History of Michigan Wolverines football in the Kipke years

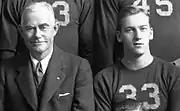
Fielding H. Yost and Stark Ritchie, 1936

Michigan played its home games at Michigan Stadium during the Kipke Years. On October 19, 1929, a record crowd of 85,088 spectators attended the Ohio State game, setting a single-game attendance record that stood until 1943. Ten days after the record-setting crowd attended the Ohio State game, the stock market crash of 1929 struck on Black Tuesday. The Great Depression followed for the next ten years and resulted in greatly reduced attendance at college football games nationwide. Michigan was not immune from the trend and saw its attendance drop significantly during the Kipke years, as follows: